Rainy Cocoa

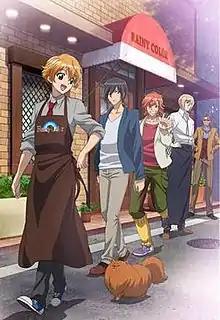
Promotional artwork for the anime.

is a bilingual Japanese digital manga series. An anime television series based on the manga began airing in April 2015, and a second season, titled , began airing in October 2015. A third season, titled , began airing in October 2016. A fourth season, titled "Rainy Cocoa Amecon!!", began airing in October 2017. A fifth season, titled "Rainy Cocoa side G", began airing in January 2019.